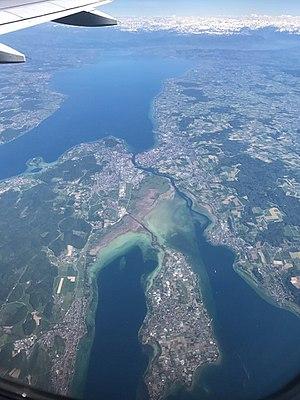
Le Seerhein est la portion du Rhin qui relie l'Obersee à l'Untersee, les deux composantes du lac de Constance. Long de 4,3 km, il traverse la ville de Constance, puis sert de frontière entre l'Allemagne et la Suisse.